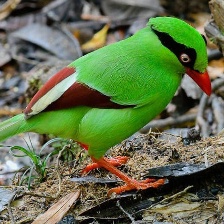
Species: GREEN MAGPIE
Scientific name: CISSA CHINENSIS
ImageNet parent category: magpie